XHZI-FM

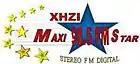
Logo as Maxistar used until 2017

XEZI-AM received its concession on January 24, 1964. It broadcast with 1,000 watts on 1200 kHz and was owned by Guillermo Calzada Cervantes. Apric bought the station in 1987.